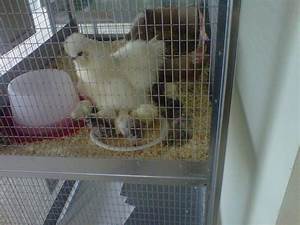
Label: gallina